Fujimi Station

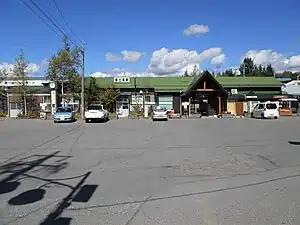
Fujimi Station in October 2010

is a railway station on the Chūō Main Line in the town of Fujimi, Suwa District, Nagano Prefecture, Japan, operated by East Japan Railway Company (JR East).